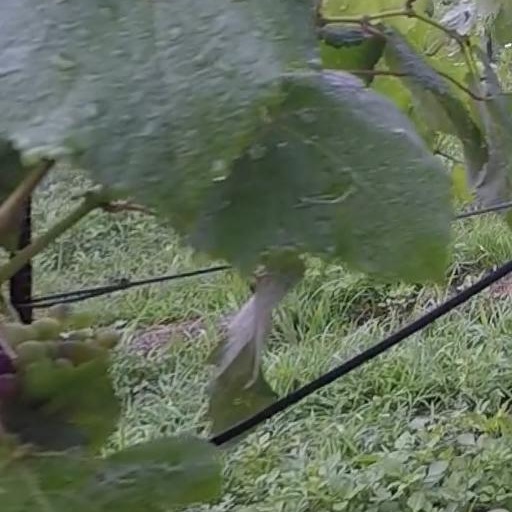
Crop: grape